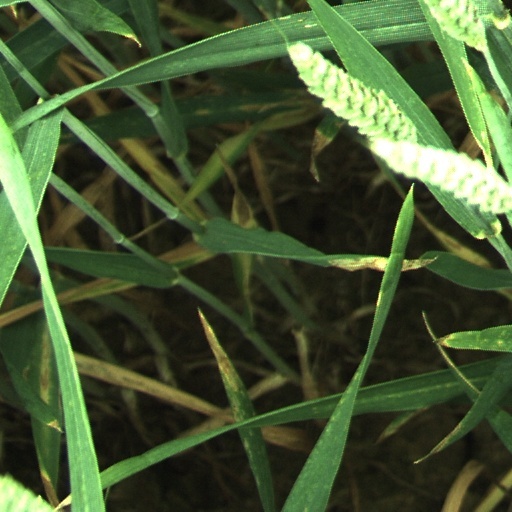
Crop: wheat